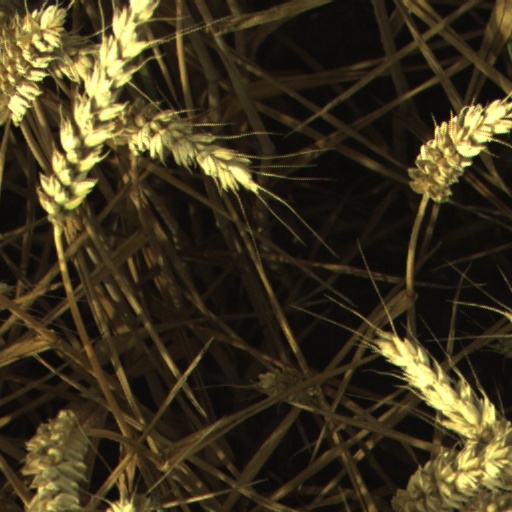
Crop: wheat